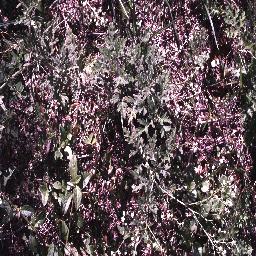
Label: parthenium